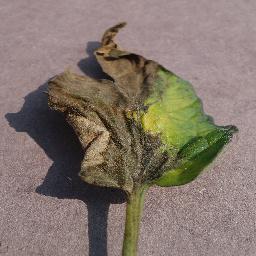
Label: Tomato___Late_blight